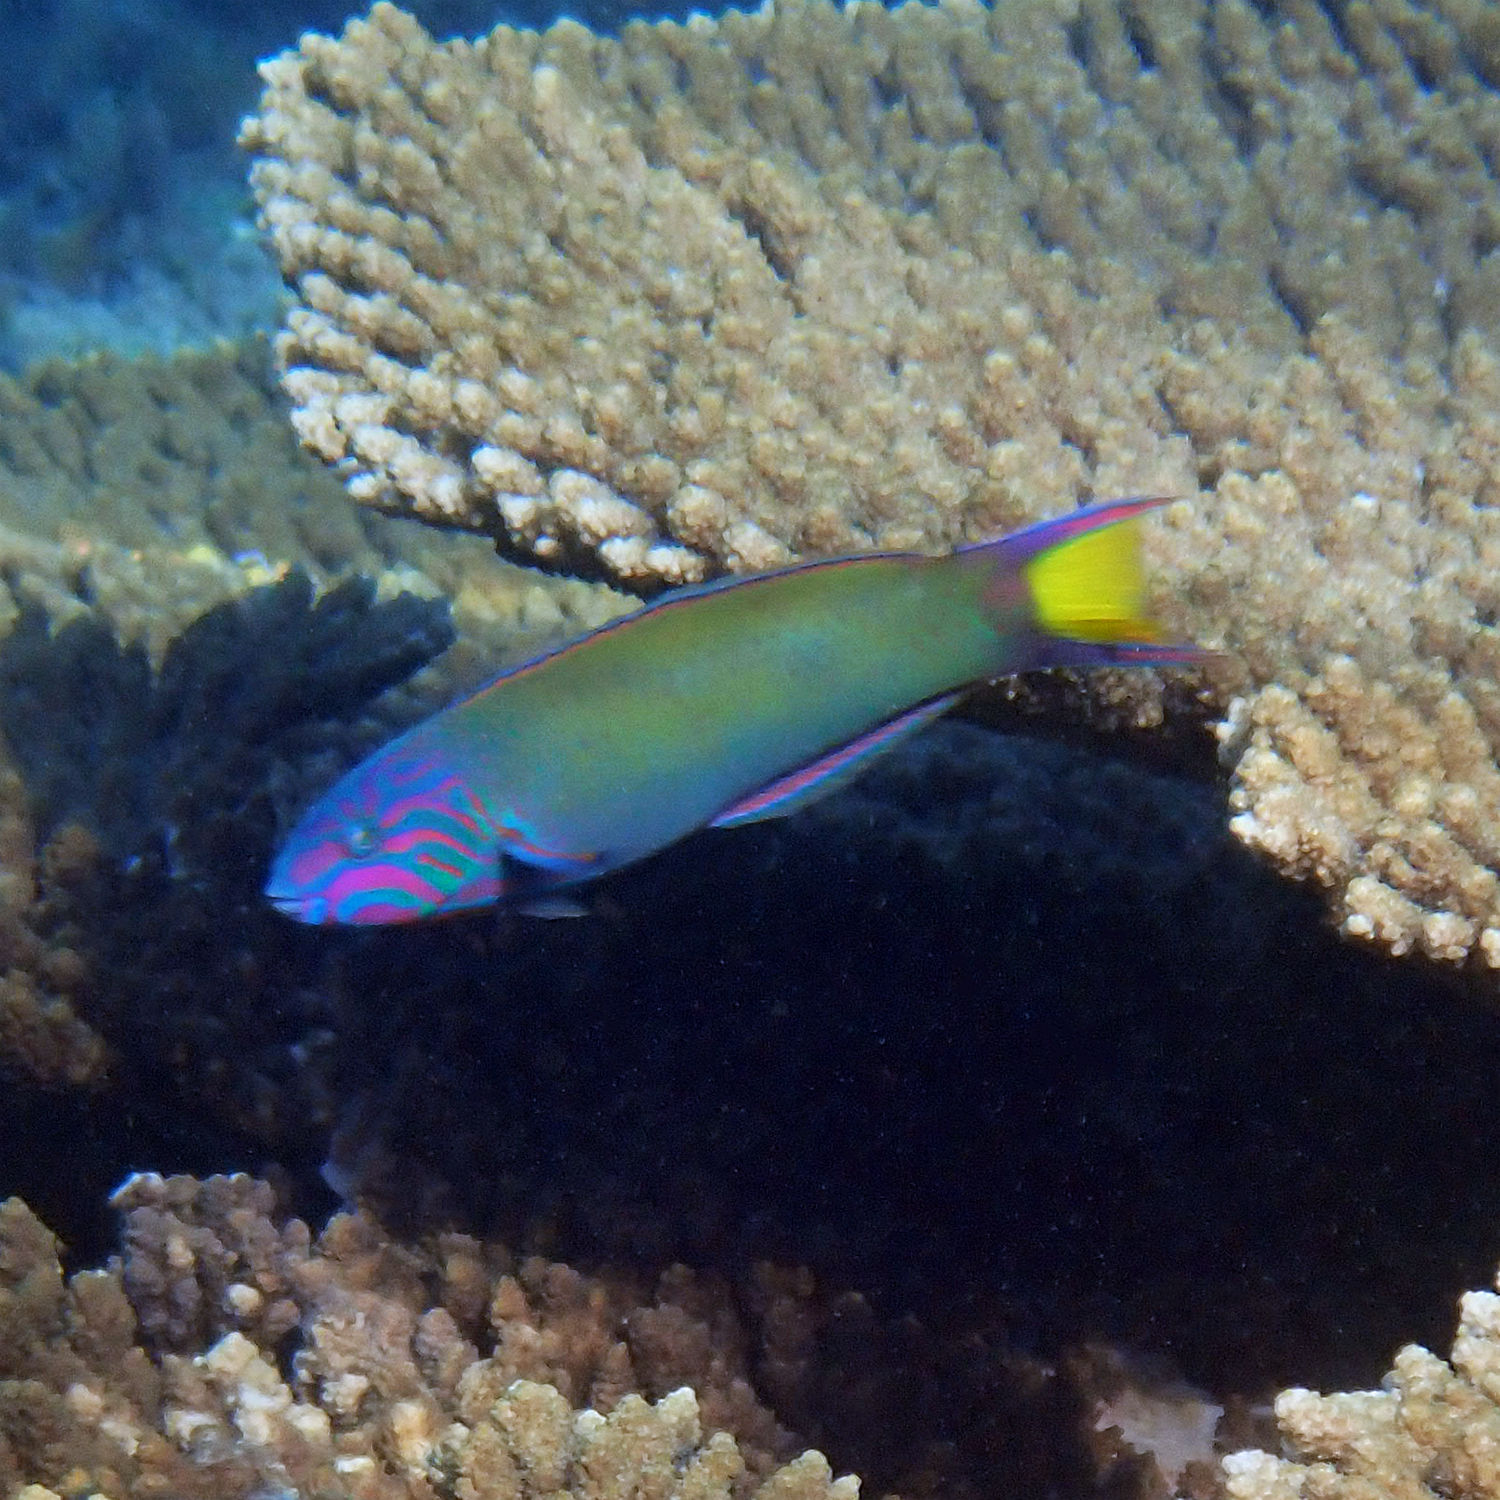
Thalassoma lunare (Moon Wrasse)